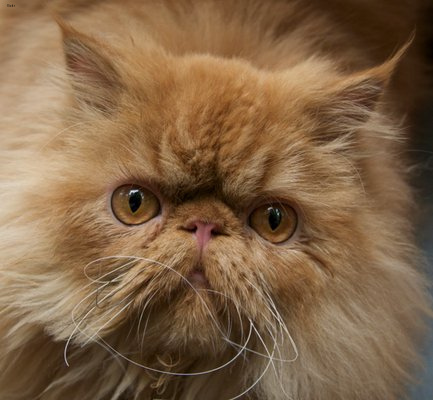
Animal: cat
Breed: Persian